Isabel Capeloa Gil

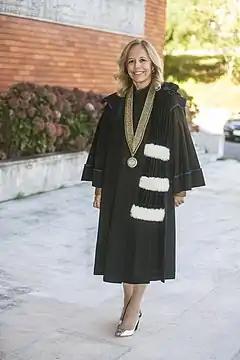
Isabel Capeloa Gil as the 6th Rector of the Catholic University of Portugal (UCP)

Isabel Maria de Oliveira Capeloa Gil (Mira, Mira, 22 July 1965) is a Portuguese academic. She is the 6th Rector of the Universidade Católica Portuguesa, appointed by the Congregation for Catholic Education on 26 September 2016, at the proposal of the Grand Chancellor of the institution, D. Manuel Clemente, 17th Patriarch of Lisbon. She took office on 28 October 2016. On 23 October 2020, Isabel Capeloa Gil was reappointed Rector of the Universidade Católica Portuguesa for the 2020-2024 term. On 15 November 2024, she began a third term as Rector, for the four-year period 2024–2028, by decision of the Grand Chancellor of the Universidade Católica Portuguesa, D. Rui Valério. She has been President of the International Federation of Catholic Universities (FIUC) since 2018. On 28 July 2025, she was elected President of SACRU – Strategic Alliance of Catholic Research Universities.